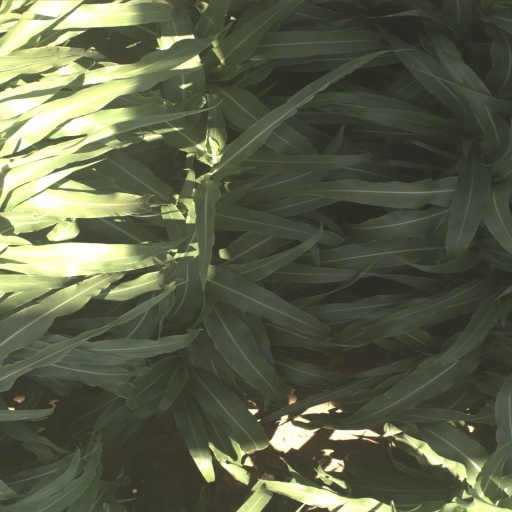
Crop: sorghum